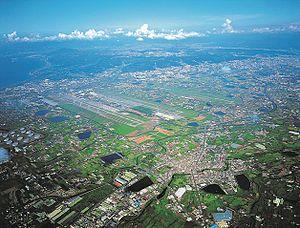
Taïwan, de manière usuelle, officiellement la république de Chine, parfois désignée en tant que république de Chine, est un État souverain de l'Asie de l'Est, dont le territoire s'étend actuellement sur l'île de Taïwan, ainsi que d'autres îles avoisinantes, celles de la province du Fujian et les îles Pescadores.